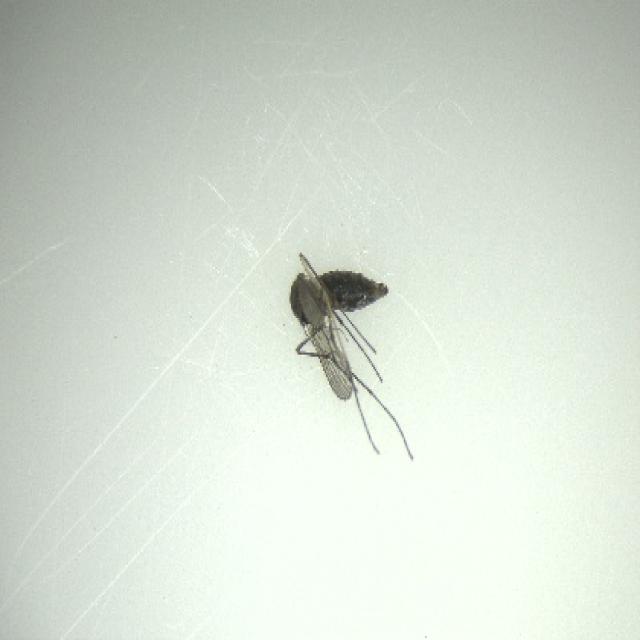
Species: culex_tritaeniorhynchus